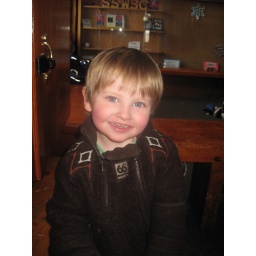
Hanging out in the lodge after a great blue sky ski day. March 2010.